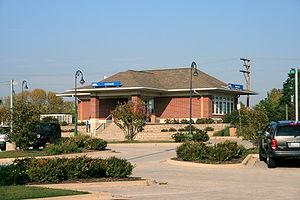
Antioch est un village situé dans le comté de Lake, dans l'Illinois, États-Unis) dans la banlieue nord de Chicago. Selon le Bureau du recensement des États-Unis, Antioch comptait 14 430 habitants en 2010. La commune se trouve dans l'aire métropolitaine de Chicago.